Bombala Shire

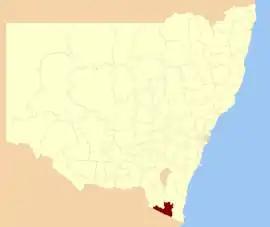
Location in New South Wales

The Bombala Shire was a local government area in the Monaro region of south-eastern New South Wales, Australia. The Shire includes the town of Bombala, the villages of Delegate, Cathcart, Bibbenluke and the localities of Ando, Bungarby, Craigie, Mila, Rockton and Creewah. Bombala Shire was formed on 1 October 1977 by the amalgamation of the Municipality of Bombala and Bibbenluke Shire.